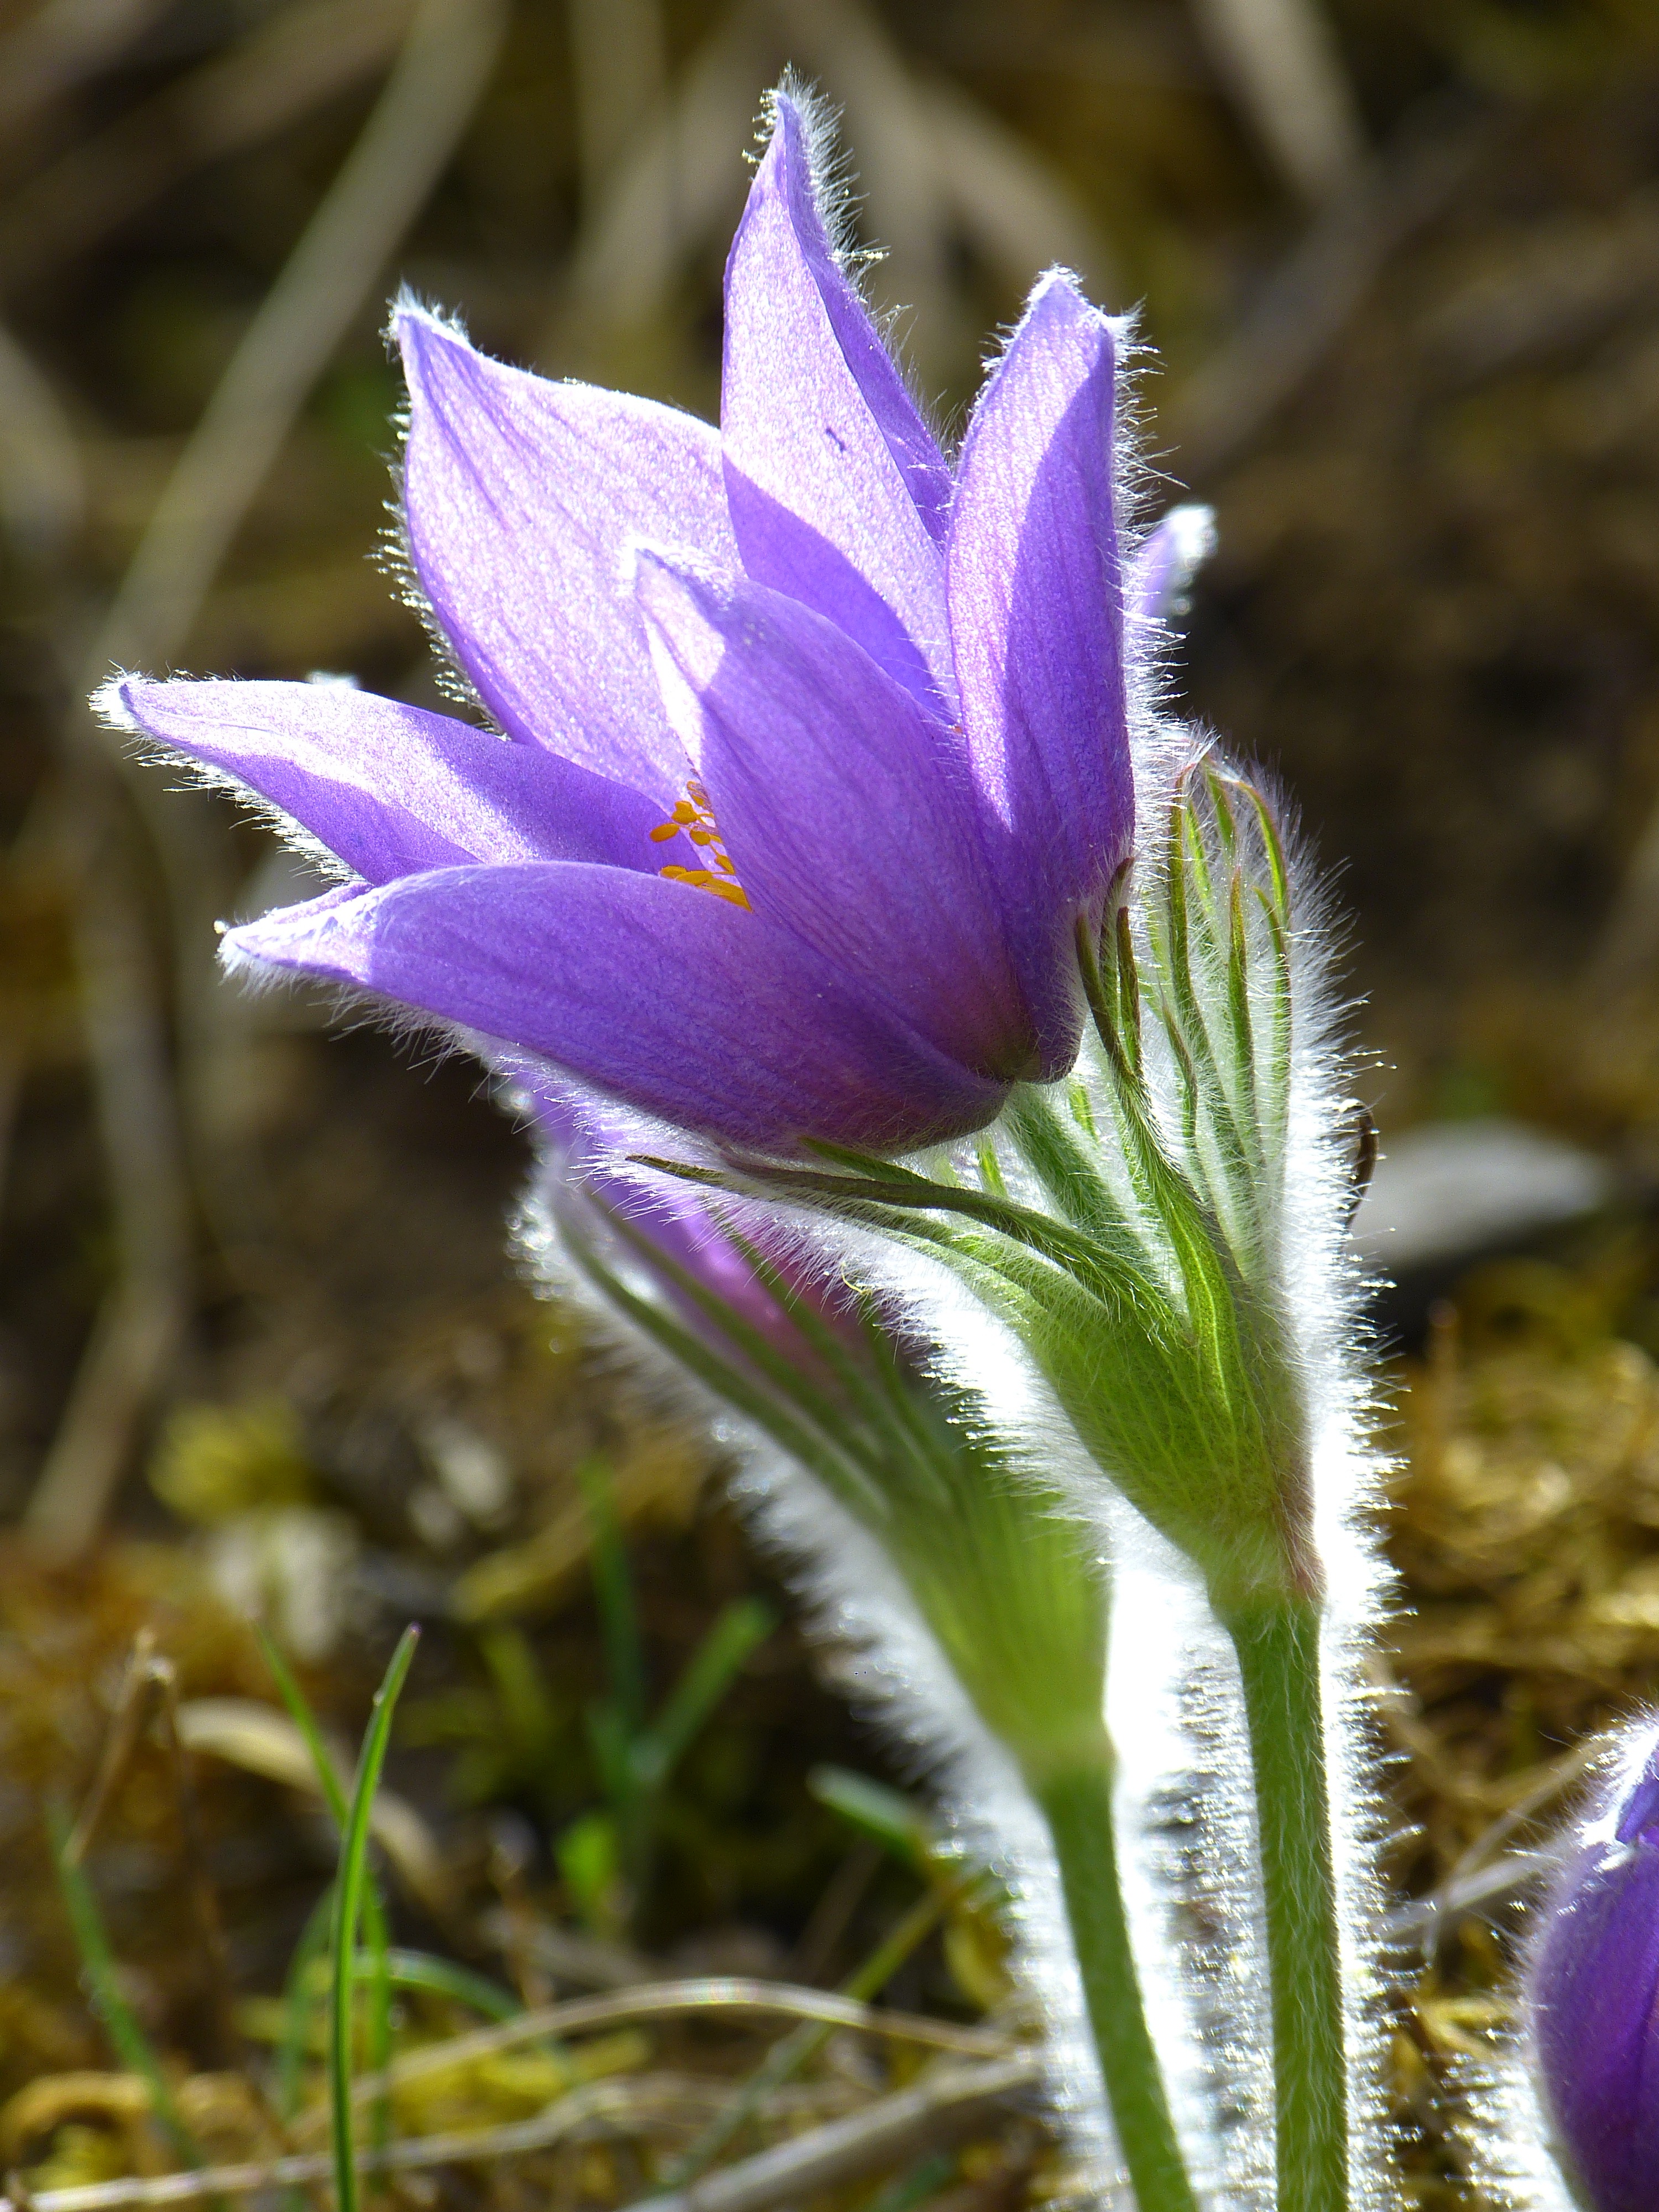
nature, blossom, plant, flower, purple, petal, bloom, spring, botany, blue, flora, wildflower, close up, crocus, macro photography, pasqueflower, pasque flower, pulsatilla, common pasque flower, dry plant, pulsatilla vulgaris, flowering plant, bellflower family, plant stem, land plant